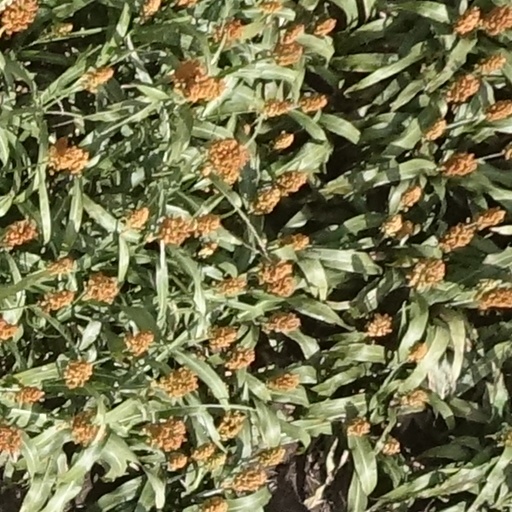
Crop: sorghum